Vermifilter

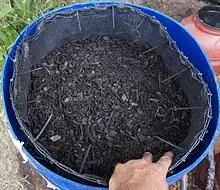
Secondary treatment domestic vermifilter for wastewater showing ventilation around basket and pine bark media

Secondary and tertiary treatment vermifilters can be underneath the primary vermifilter in a single tower, but are typically single reactors, where several reactors can be chained in series as sequential vermifilters. Drainage within the reactor is provided by filter media packed according to the hydraulic conductivity and permeability of each material that is present within the vermifilter. The filter packing retains the solid particles present in the effluent wastewater, increases the hydraulic retention time and also provides a suitable habitat for sustaining a population of composting earthworms. This population requires adequate moisture levels within the filter media, but also adequate drainage and oxygen levels.